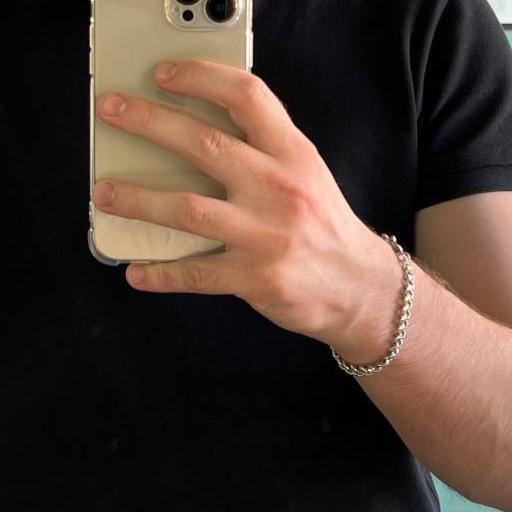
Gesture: no_gesture